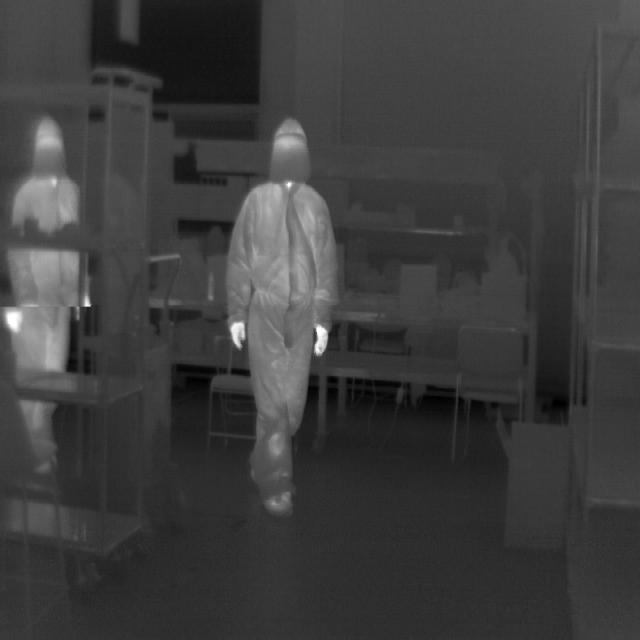
Detected objects:
label: person
label: person